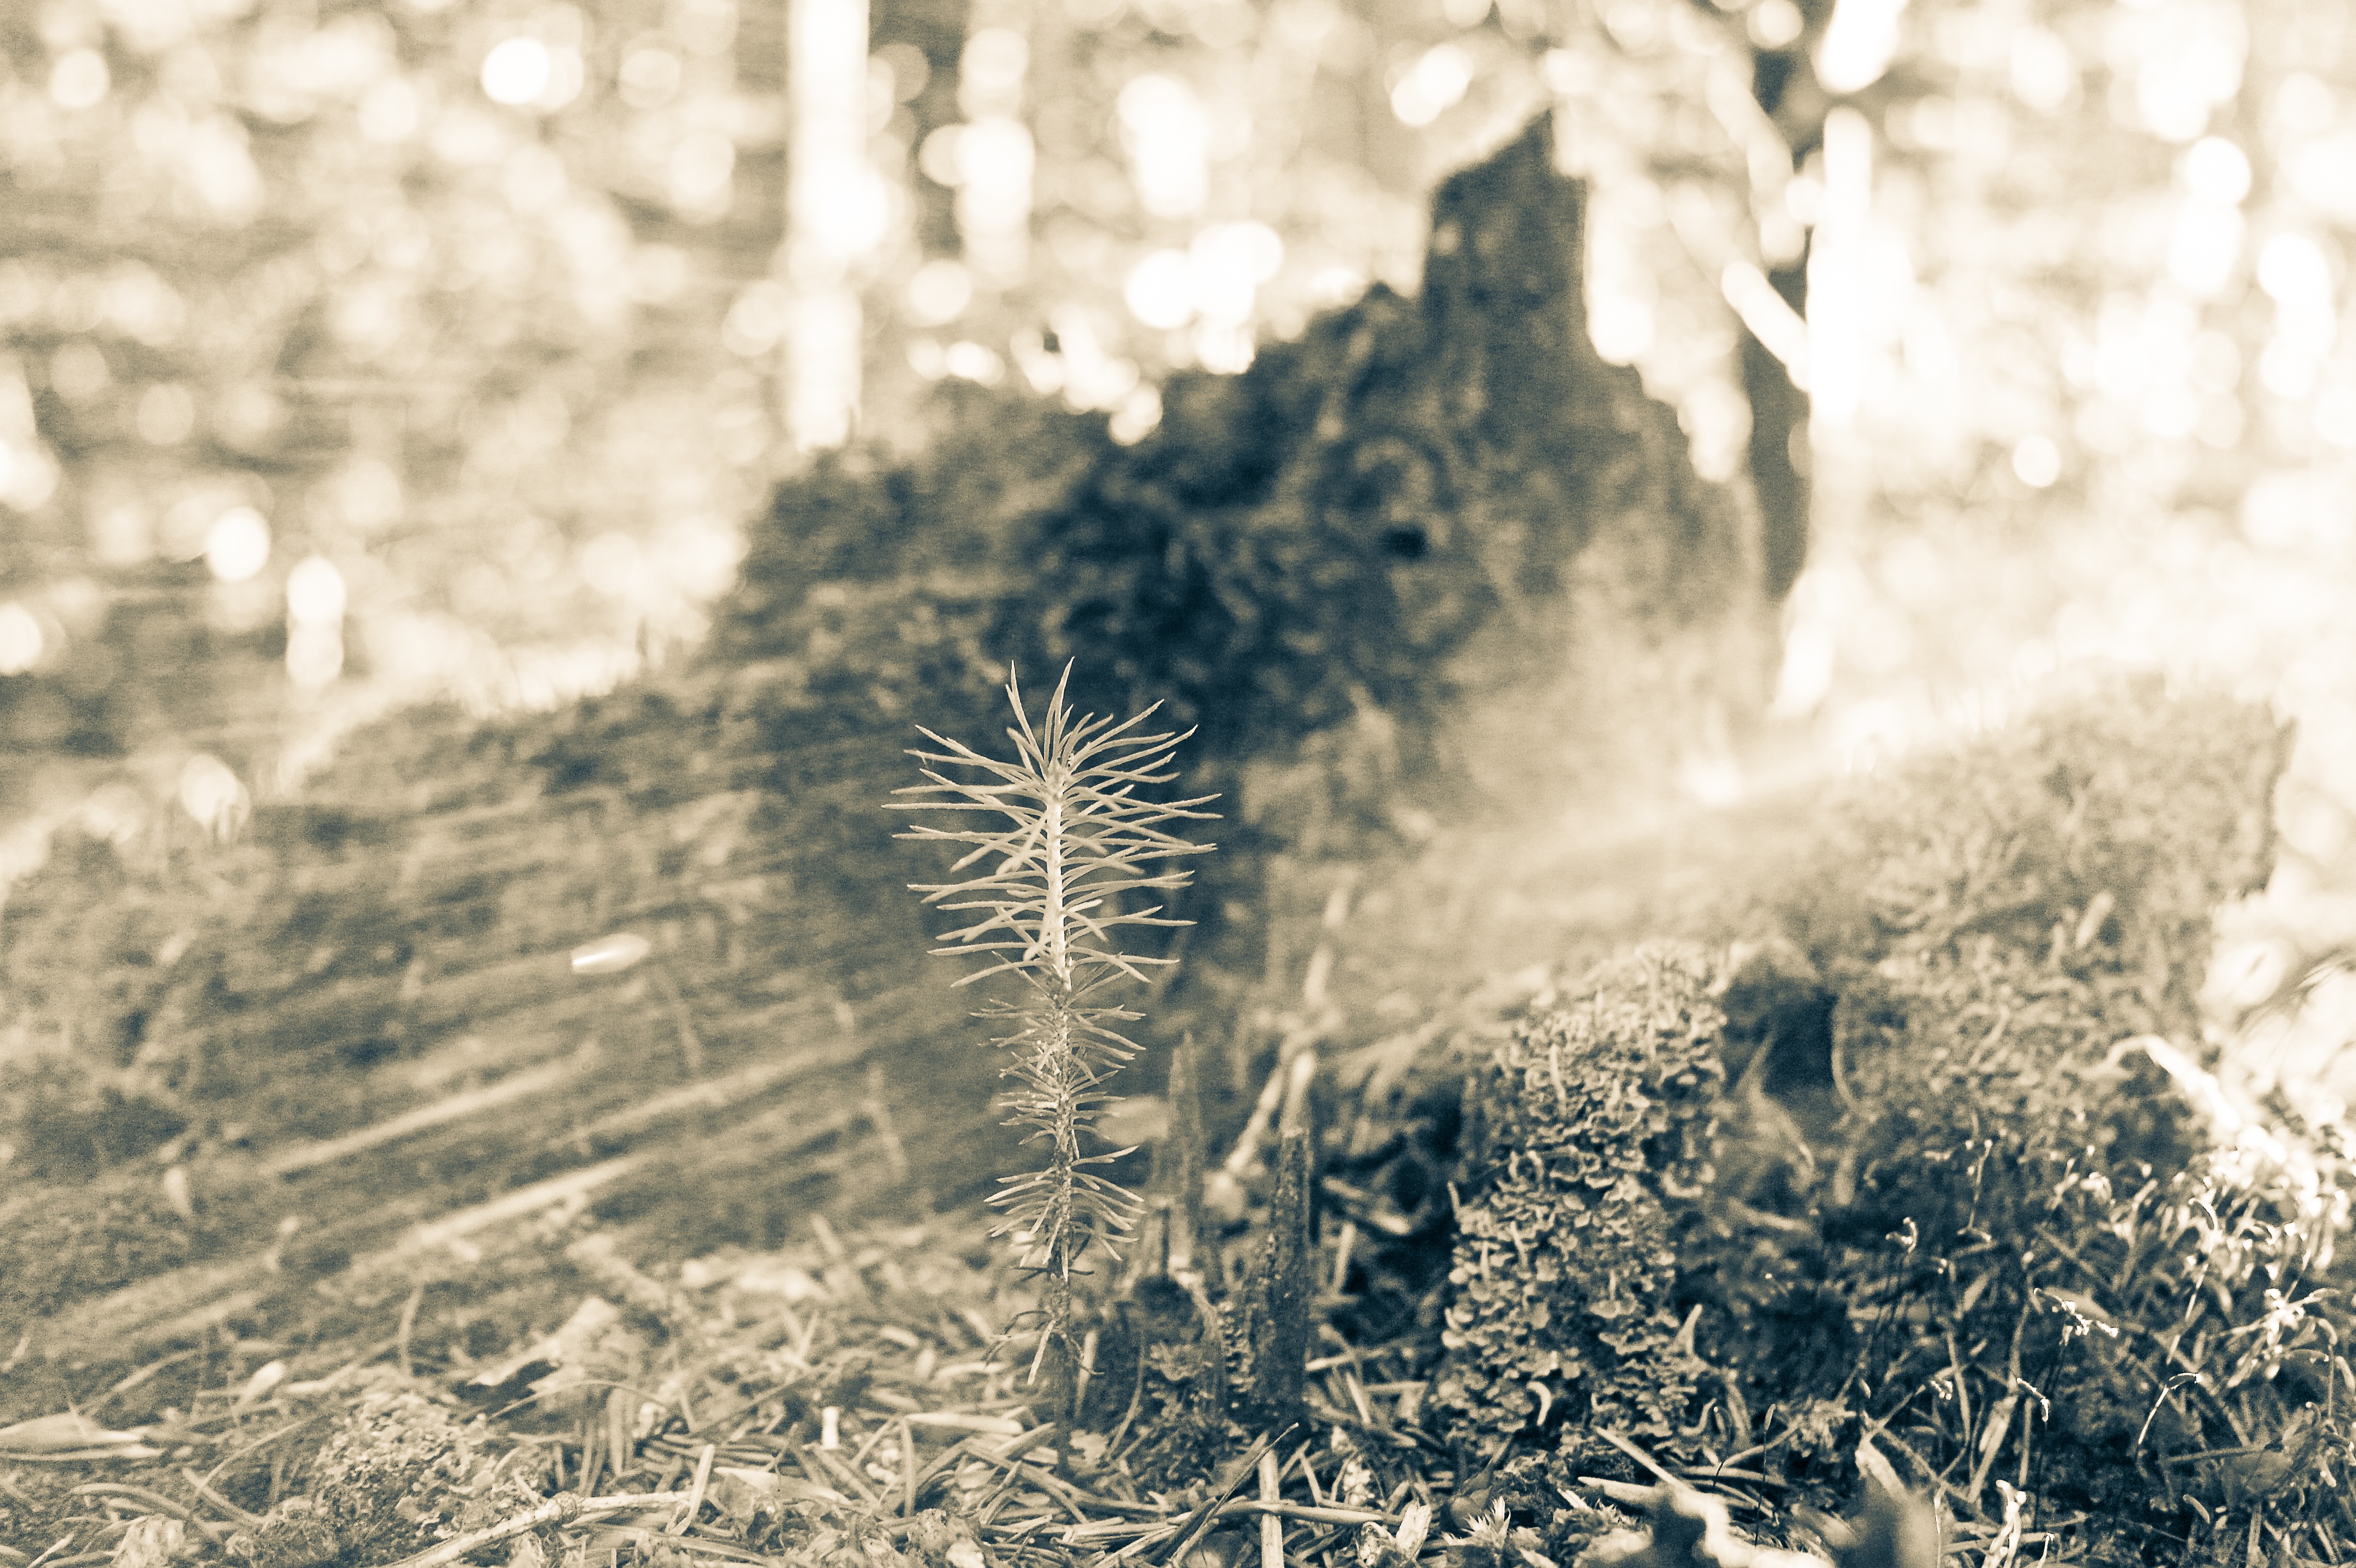
tree, water, nature, grass, snow, winter, black and white, plant, white, photography, sunlight, texture, leaf, flower, frost, autumn, monochrome, season, ray of light, close up, freezing, macro photography, monochrome photography, mini space